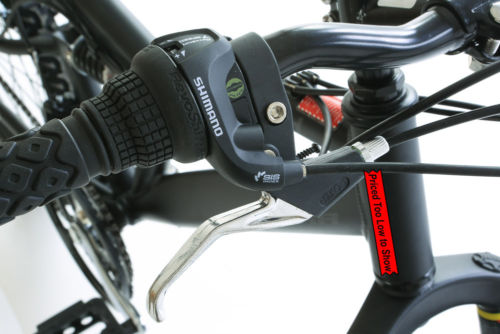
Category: bicycle